Niue

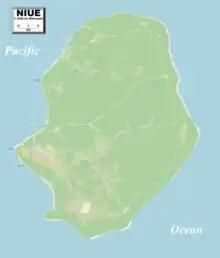
Detailed map of Niue

In 1889, the chiefs and rulers of Niue, in a letter to Queen Victoria, asked her "to stretch out towards us your mighty hand, that Niue may hide herself in it and be safe". After expressing anxiety lest some other nation should take possession of the island, the letter continued: "We leave it with you to do as seems best to you. If you send the flag of Britain that is well; or if you send a Commissioner to reside among us, that will be well". The British did not initially take up the offer. In 1900 a petition by the Cook Islanders asking for annexation included Niue "if possible".